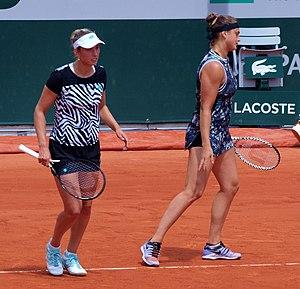
Internationnaux de France de Tennis 2019, au stade Roland Garros de Paris (France), sur le nouveau court Simonne-Mathieu